Johnnie Walker

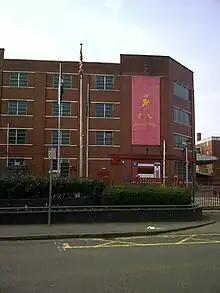
The Hill Street plant in Kilmarnock, a few days following closure in 2012. The plant was the largest in the world at its time of opening.

The brand became popular, but after Walker's death it was his son Alexander 'Alec' Walker and grandson Alexander Walker II who were largely responsible for establishing the whisky as a favoured brand. The Spirits Act 1860 legalised the blending of grain whiskies with malt whiskies and ushered in the modern era of blended Scotch whisky. Blended Scotch whisky, lighter and sweeter in character, was more accessible, and much more marketable to a wider audience. Andrew Usher of Edinburgh, was the first to produce a blended whisky, but the Walkers followed in due course.